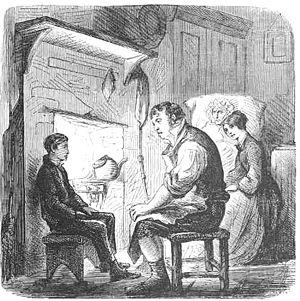
Les Grandes Espérances
Les Grandes Espérances ou De grandes espérances est le treizième roman de Charles Dickens, le deuxième, après David Copperfield, à être raconté entièrement à la première personne par le protagoniste lui-même, Philip Pirrip, dit Pip. Le sujet principal en est la vie et les aventures d'un jeune orphelin jusqu'à sa maturité. D'abord publié en feuilleton de décembre 1860 à août 1861 dans le magazine de Dickens All the Year Round, il paraît ensuite en trois volumes chez Chapman and Hall en octobre 1861.